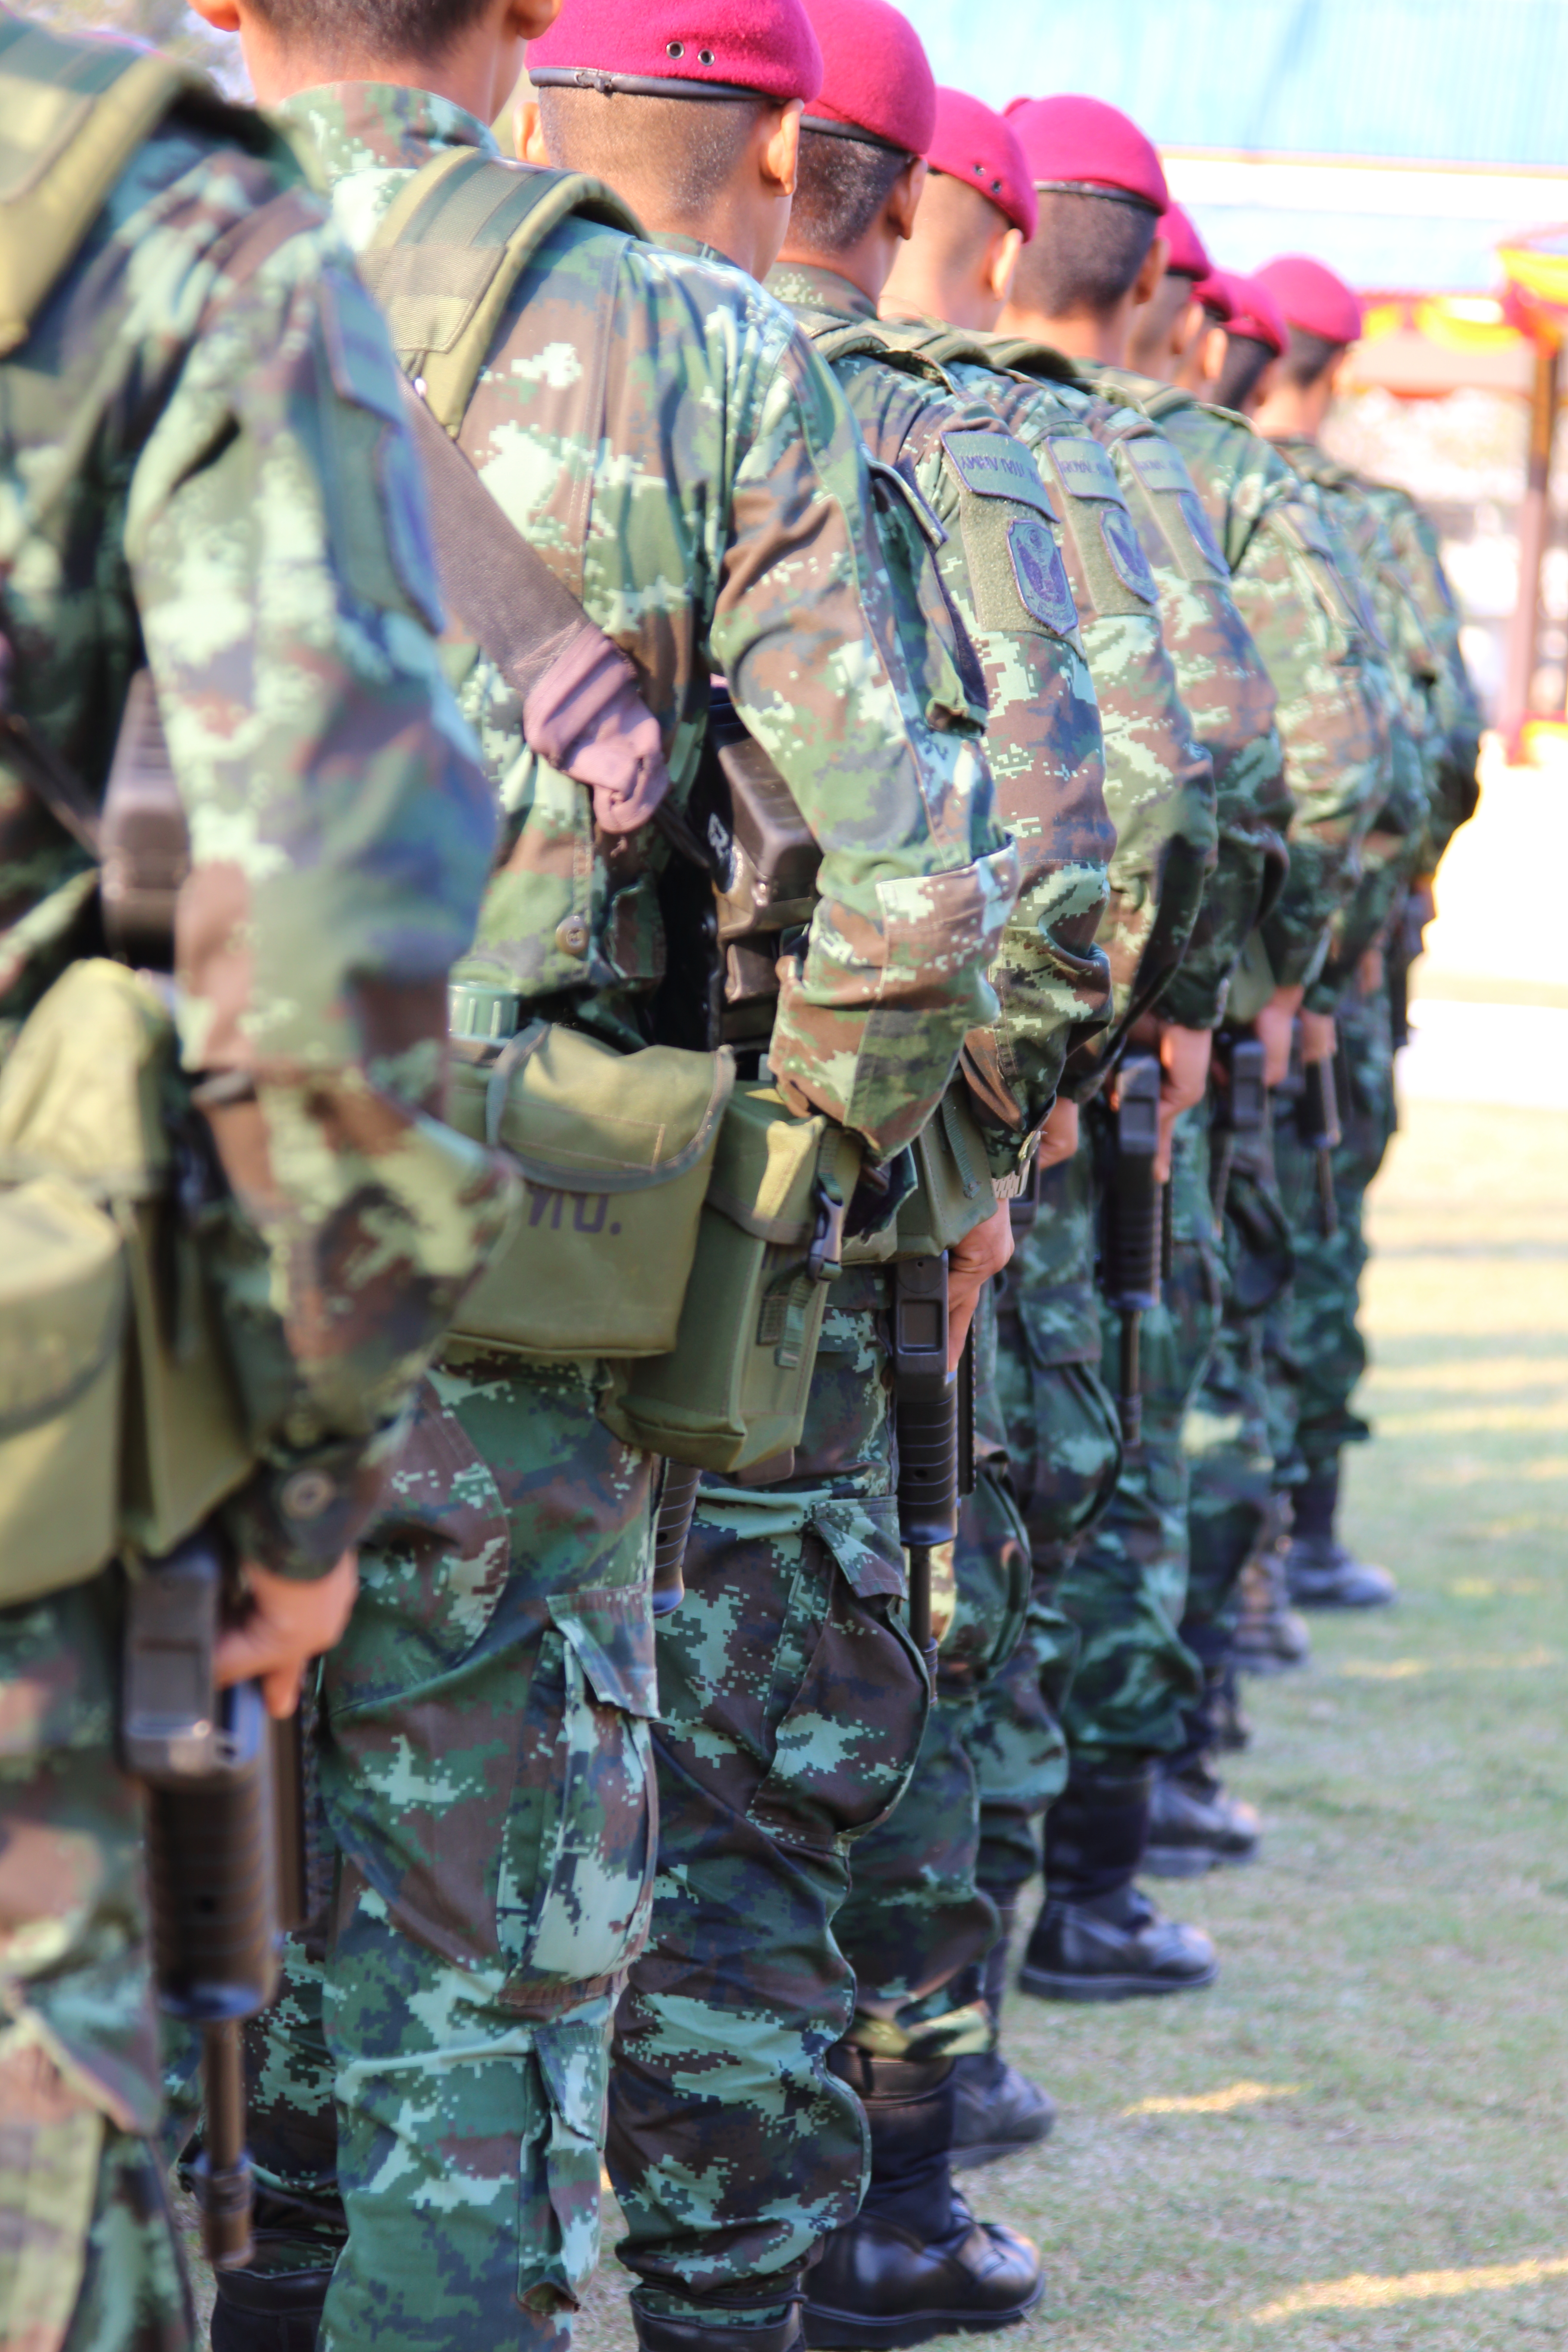
person, group, people, military, soldier, army, weapon, camouflage, guns, soldiers, troop, marines, infantry, military uniform, militia, military police